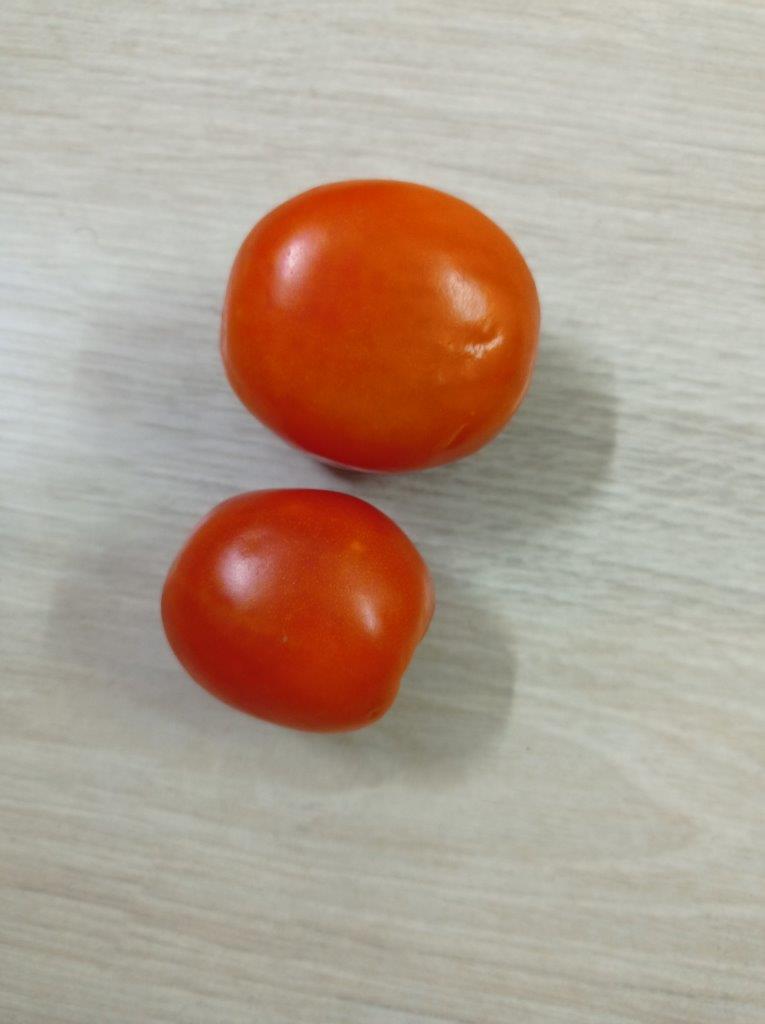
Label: Fresh